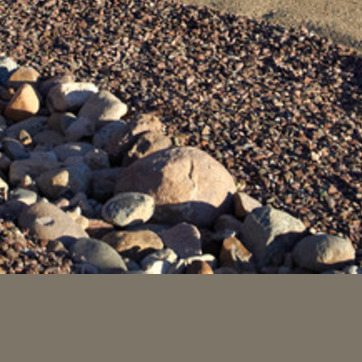
Material: stone